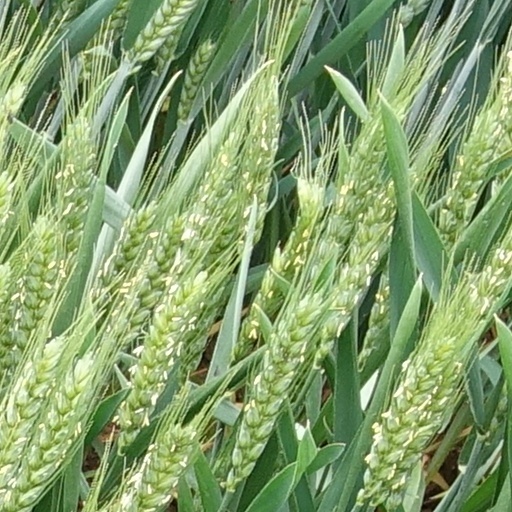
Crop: wheat